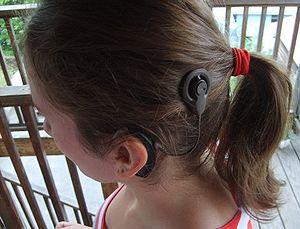
L'implant cochléaire est un implant électronique qui vise à fournir un certain niveau d'audition pour certaines personnes atteintes d'une surdité profonde ou sévère et pour des personnes souffrant d'acouphènes. Des électrodes posées chirurgicalement permettent de stimuler directement les terminaisons nerveuses de l'audition situées dans la cochlée.